Greatham, West Sussex

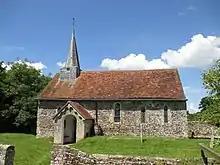
Greatham parish church

The undedicated small rectangular Church of England parish church is similar to Wiggonholt parish church, with which it often shared a priest in the Middle Ages. The rectangular single-room church has rubble ironstone walls which have mostly lancet windows and are probably 12th century. There is a slate-hung bell turret at the western end. Inside are an unusual double decker pulpit and a 17th-century altar rail.